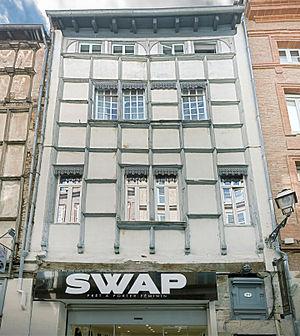
L'hôtel de Brucelles se situe au 19 rue des Changes, dans le centre historique de Toulouse et fut construit de 1527 à 1535 pour le capitoul Arnaud de Brucelles. L'hôtel à façade en corondage est orné de filetages de style gothique. Dans la cour, dans un style Renaissance, on trouve une des plus belles tours d'escalier octogonales de la ville, très richement ornée.
Toulouse, à la tête d'un vaste comté au Moyen Âge, puis capitale de la province de Languedoc jusqu'à la Révolution, a tout au long de son histoire compté parmi les principales villes de France. Centre de pouvoir, la ville a conservé jusqu'à nos jours de nombreux hôtels particuliers édifiés par ses élites : capitouls, marchands fortunés et noblesse de robe liée au Parlement de Toulouse notamment.
La rue des Changes est une rue du centre historique de Toulouse, en France. Elle se situe entre les quartiers des Carmes et Capitole, dans le secteur 1 de la ville, et appartient au secteur sauvegardé de Toulouse.